Guadalcanal, Seville

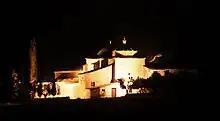
Ermita de San Benito.

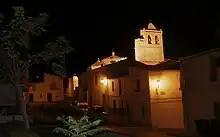
Guadalcanal. Iglesia de Santa Ana.

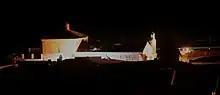
Guadalcanal. Iglesia de la Concepción.

It was reconquered by the Order of Santiago in 1241 from the Moors, then Guadalcanal belonged to the Kingdom of León as well as other parts of Extremadura. In ecclesiastical terms, it belonged to the Santa María de Tendudia vicary.